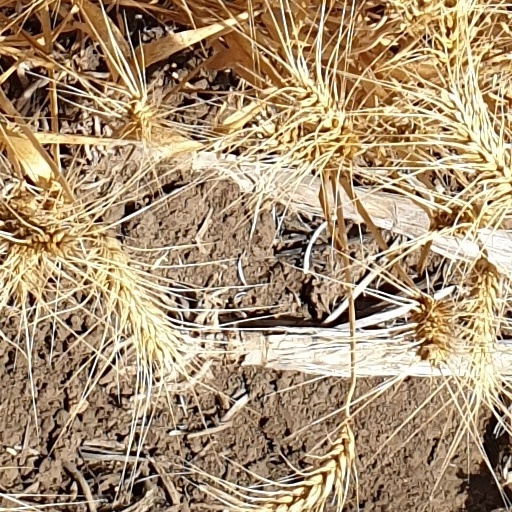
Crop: wheat